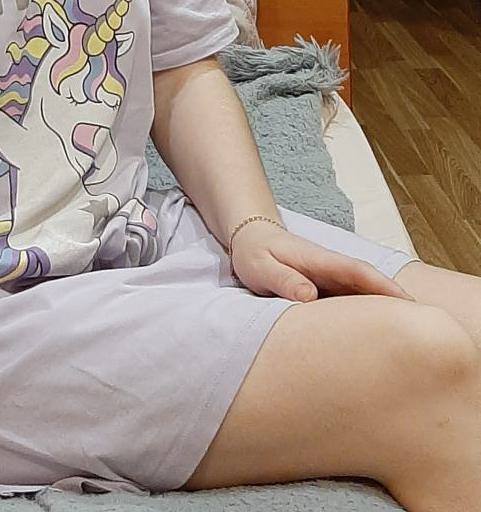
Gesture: no_gesture